Mance Lipscomb

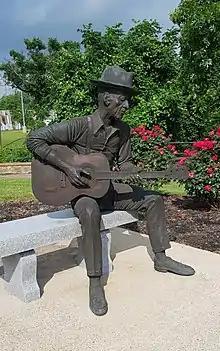
Sculpture of Mance Lipscomb (2011)

He died in Navasota, Texas, in 1976, two years after suffering a stroke. He is buried in Oakland Cemetery, Navasota.